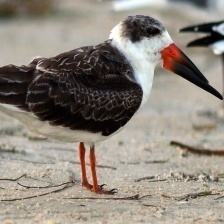
Species: BLACK SKIMMER
Scientific name: RYNCHOPS NIGER